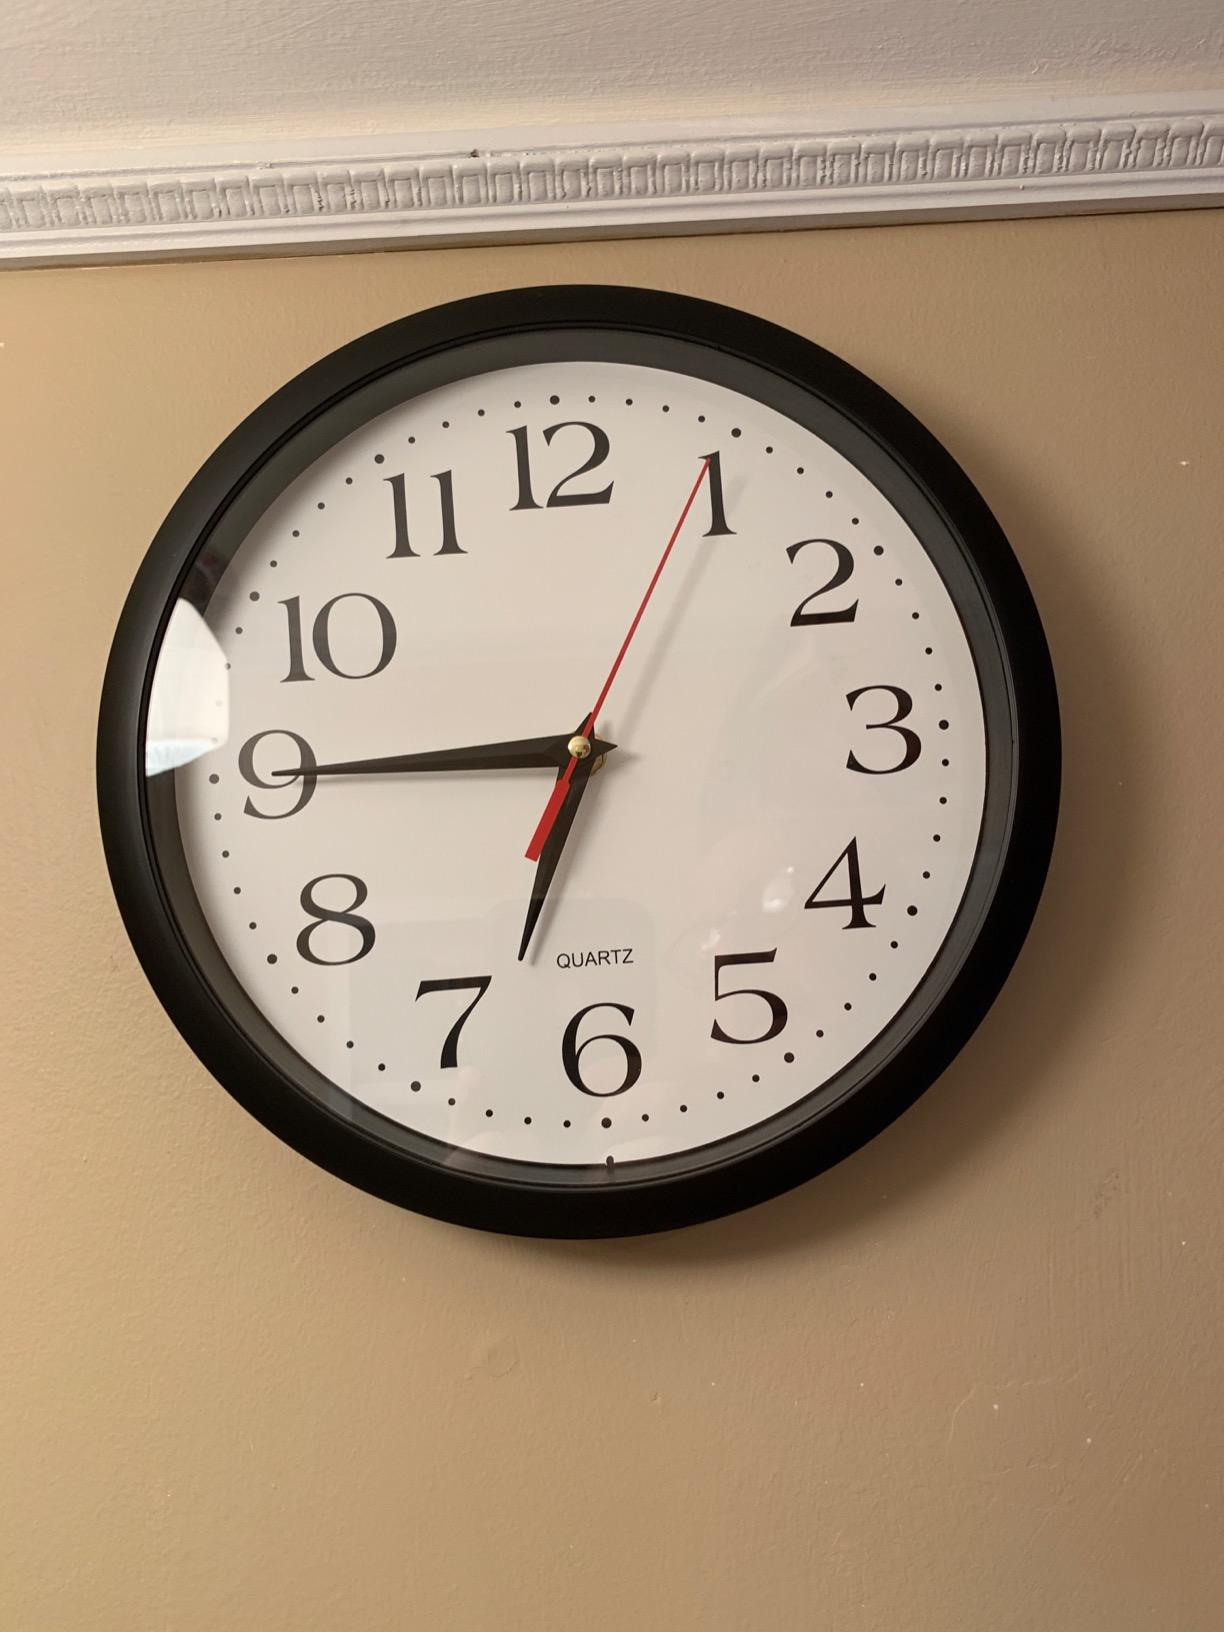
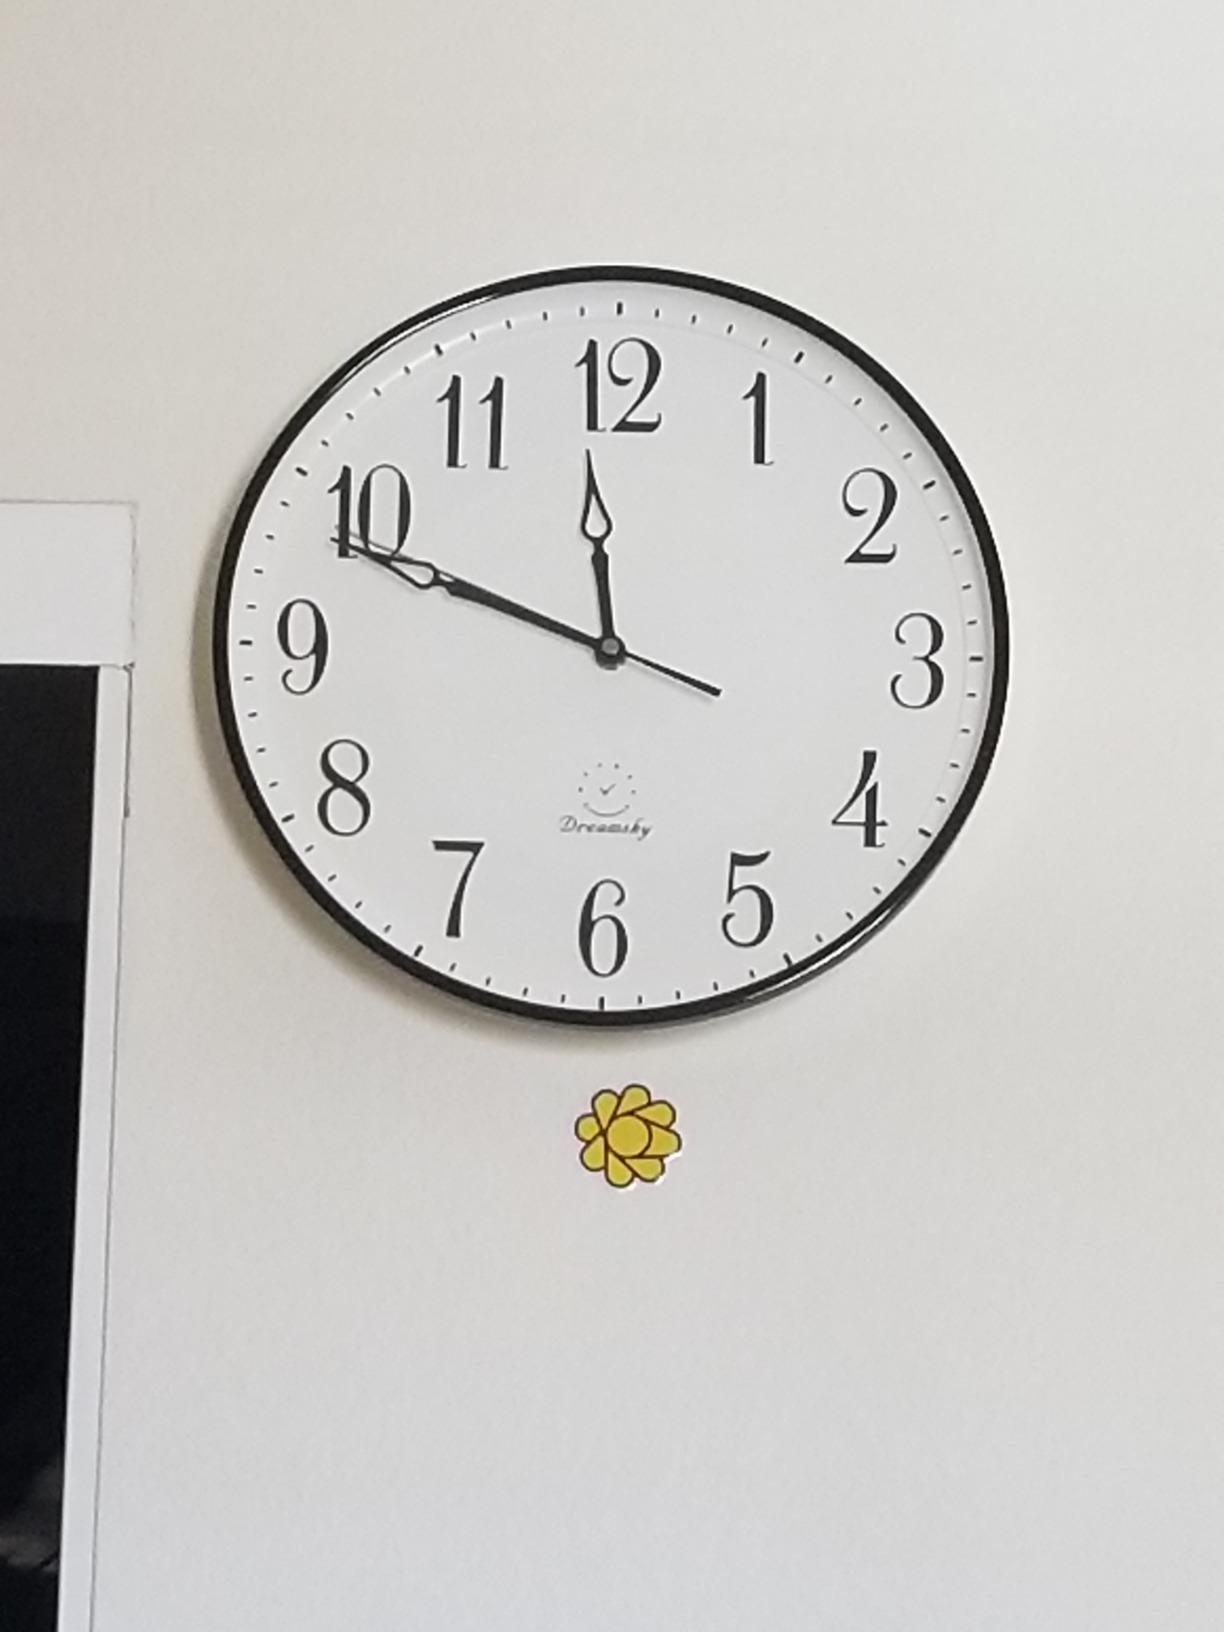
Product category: clock
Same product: no